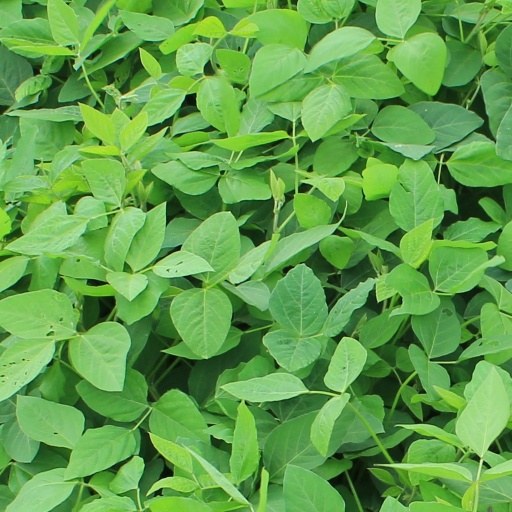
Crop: soybean